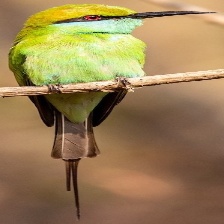
Species: ASIAN GREEN BEE EATER
Scientific name: MEROPS ORIENTALIS
ImageNet parent category: bee_eater